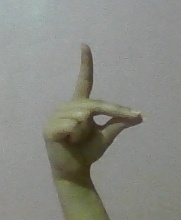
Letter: ta